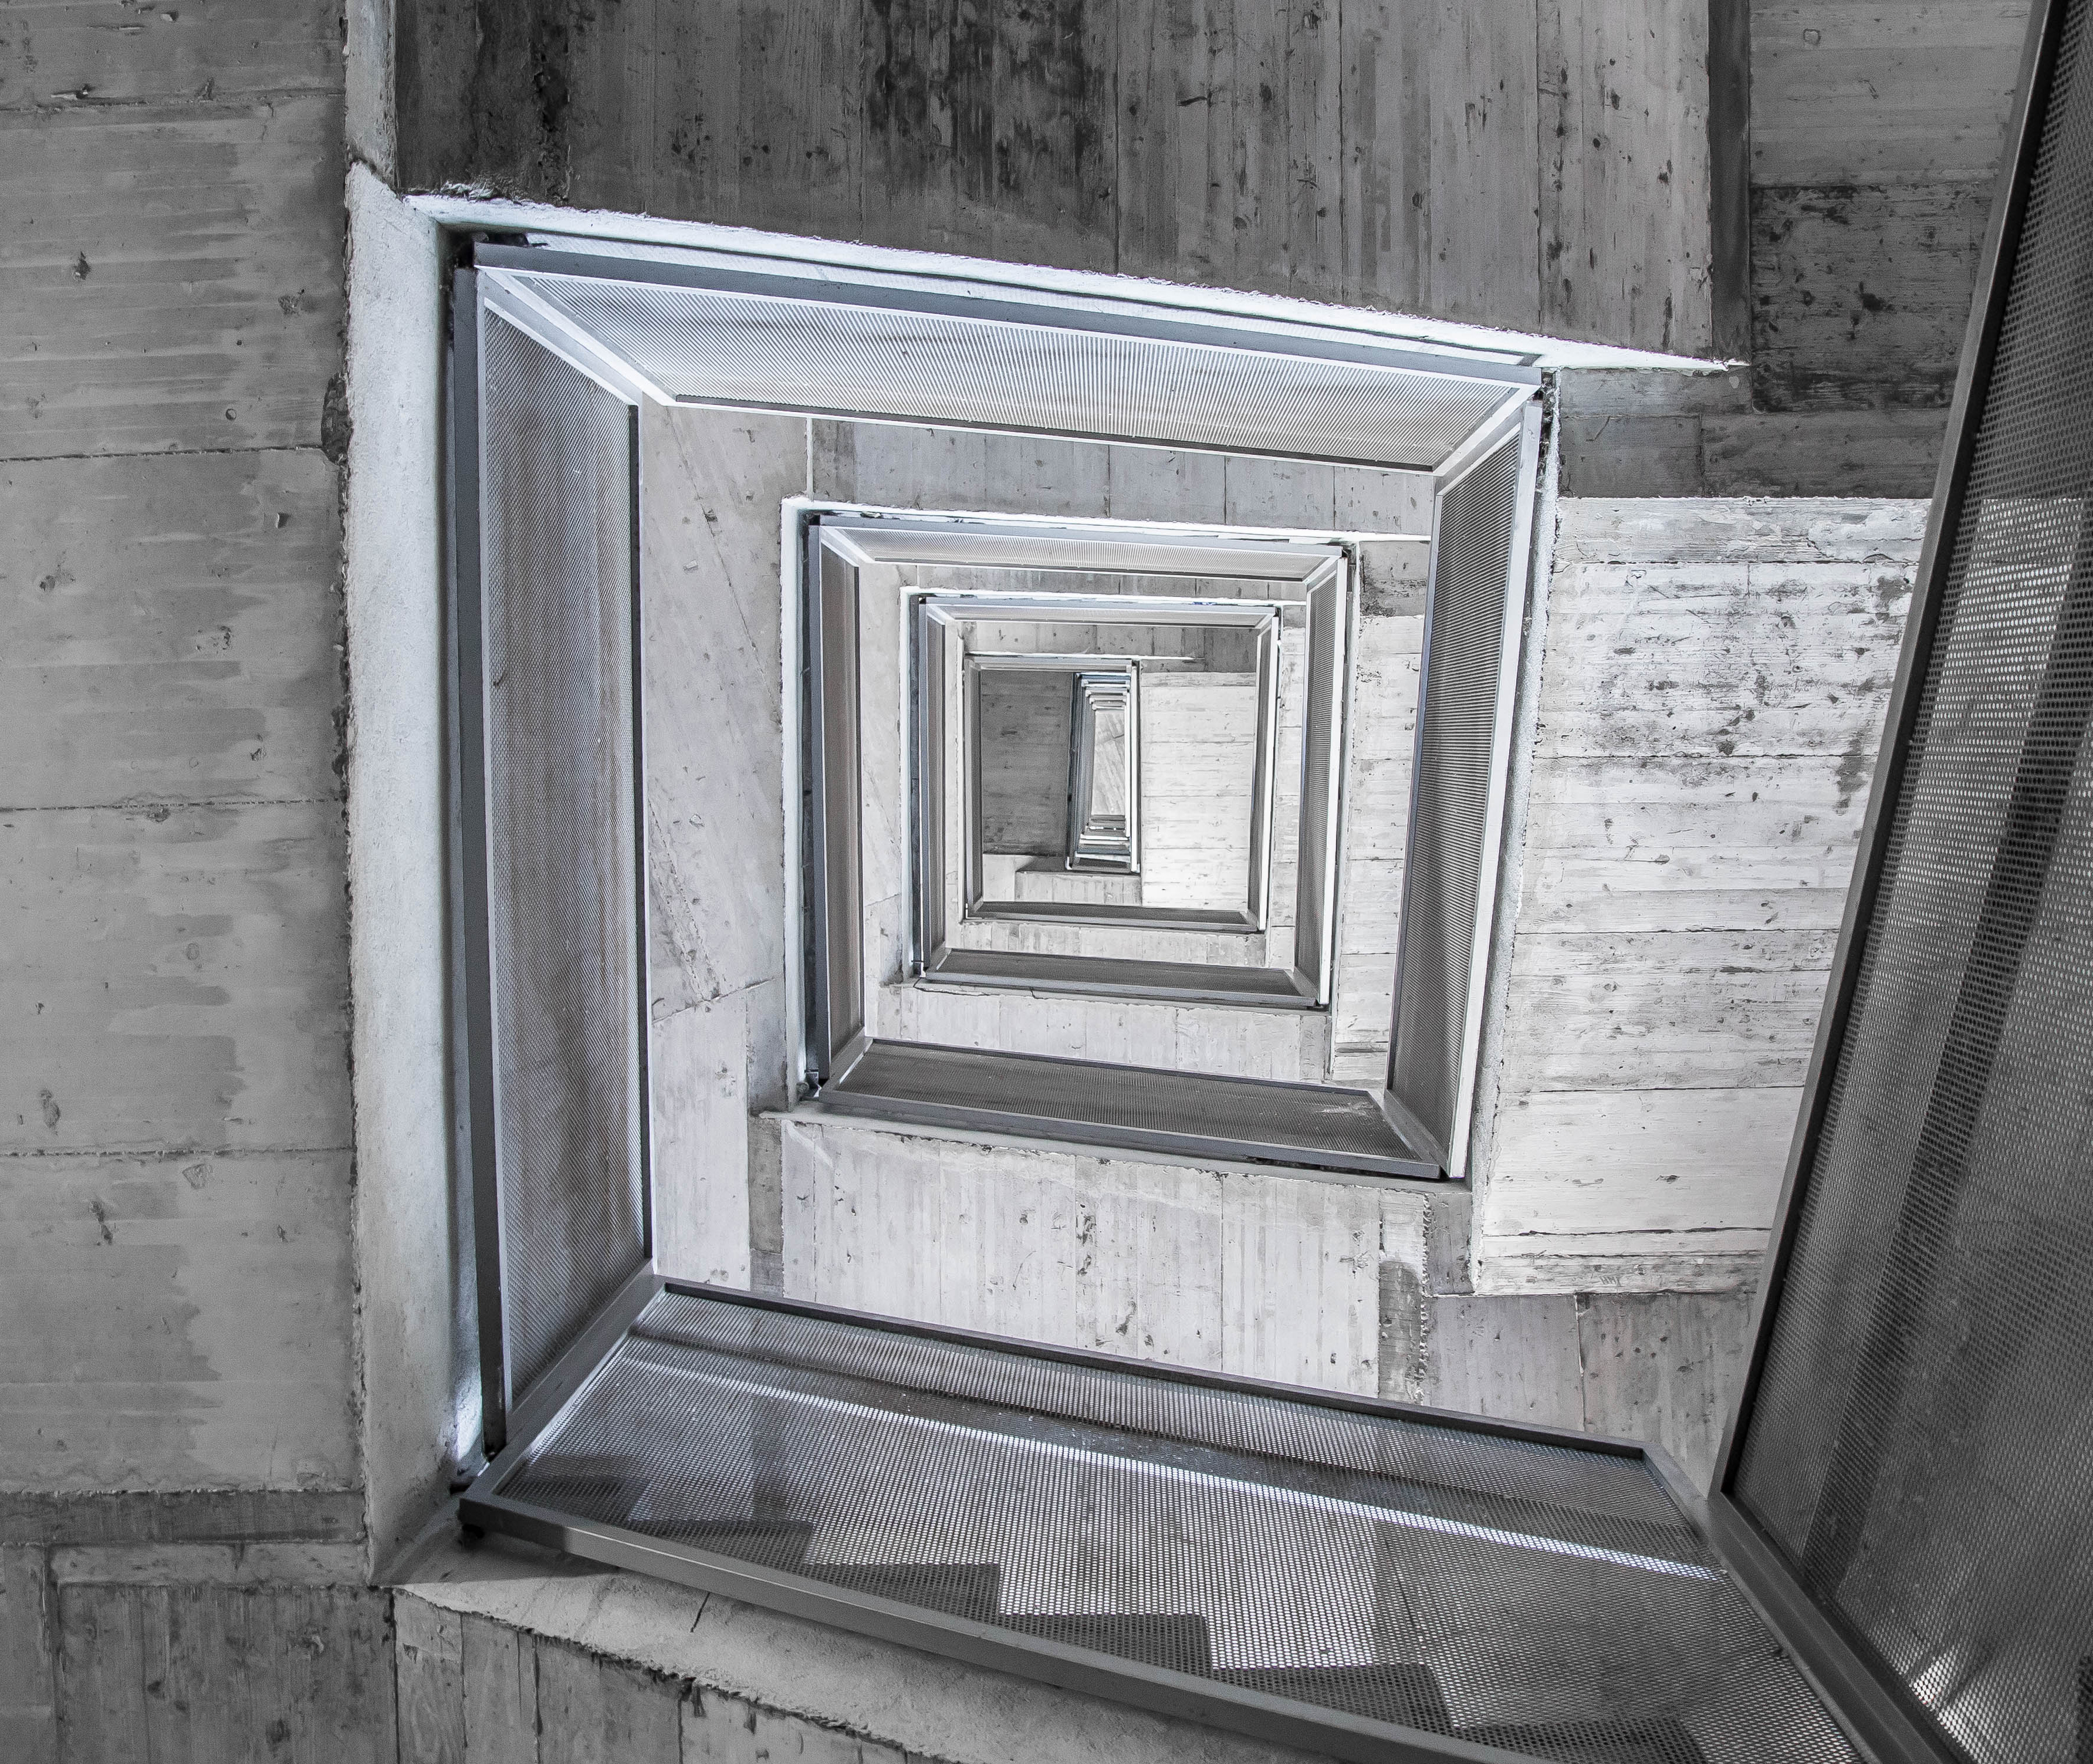
black and white, architecture, wood, white, stair, house, window, home, wall, steps, black, stairway, monochrome, stairwell, interior design, stairs, picture frame, monochrome photography